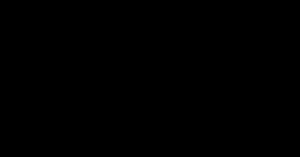
Un inhibiteur de la PDE5 est une substance inhibant l'action de l'enzyme 3',5'-nucléotide cyclique phosphodiestérase sur la guanosine monophosphate cyclique dans les cellules de muscle lisse bordant les vaisseaux sanguins alimentent le corps caverneux du pénis. Ces composés sont utilisés dans le traitement de la dysfonction érectile et furent les premiers traitements oraux effectifs de cette condition. Comme la PDE5 est aussi présente dans les muscles lisses de la paroi artérielle des poumons, ces composés ont aussi été étudiés dans le cadre du traitement de l'hypertension artérielle pulmonaire, une maladie vaisseaux sanguins des poumons sont saturés de fluide, résultant en général d'une défaillance du ventricule droit du cœur.
En chimie, un analogue structurel, analogue chimique ou simplement analogue, est un composé ayant une structure chimique similaire à un autre composé, mais différant de celui-ci par un certain composant. Il peut différer de un ou plusieurs atomes, groupes fonctionnels, sous-structures, qui sont remplacés par d'autres atomes, groupes fonctionnels ou sous-structures.